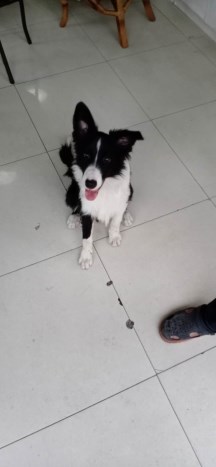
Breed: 2594-n000109-Border_collie